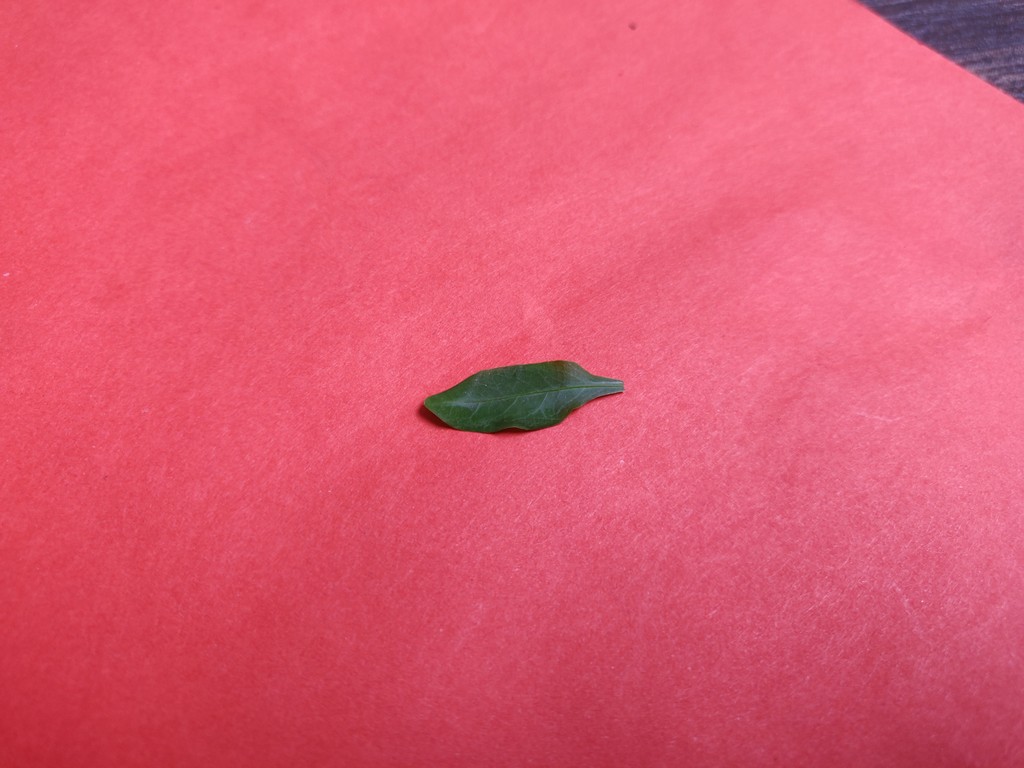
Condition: Healthy
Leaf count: single
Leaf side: front